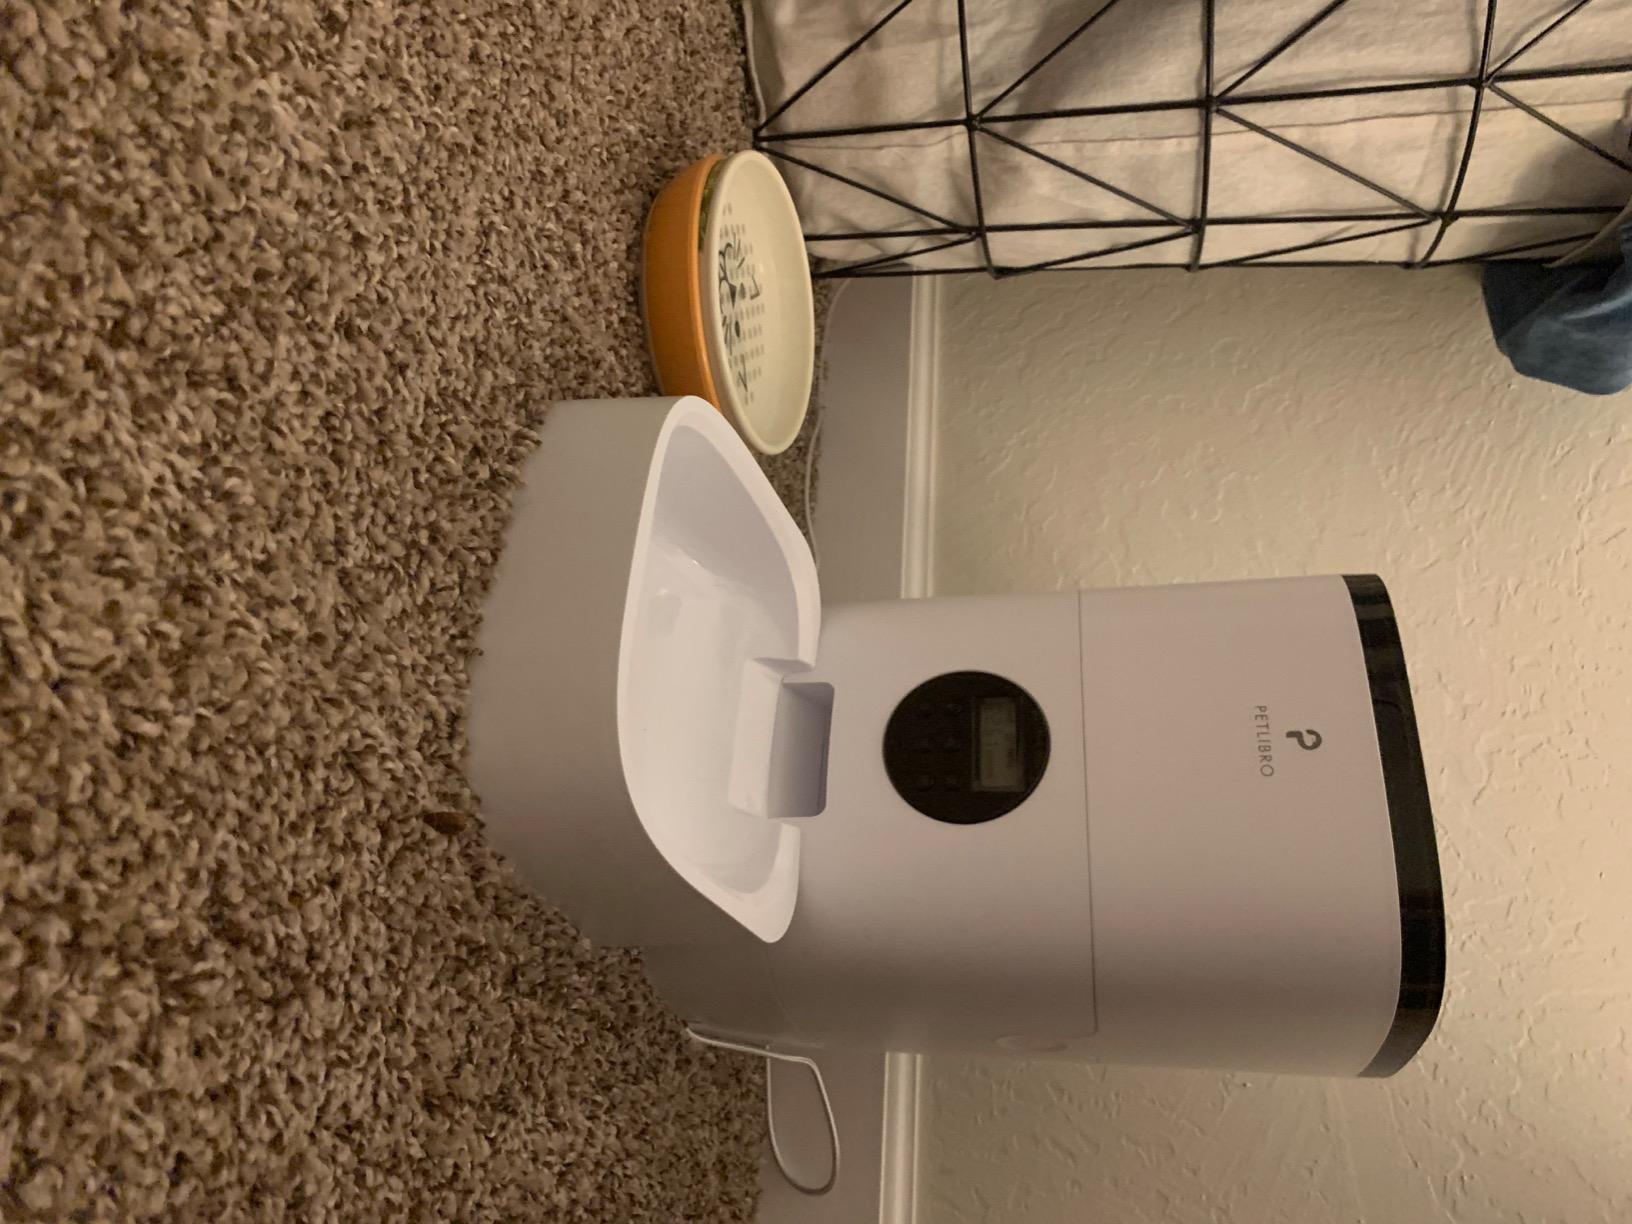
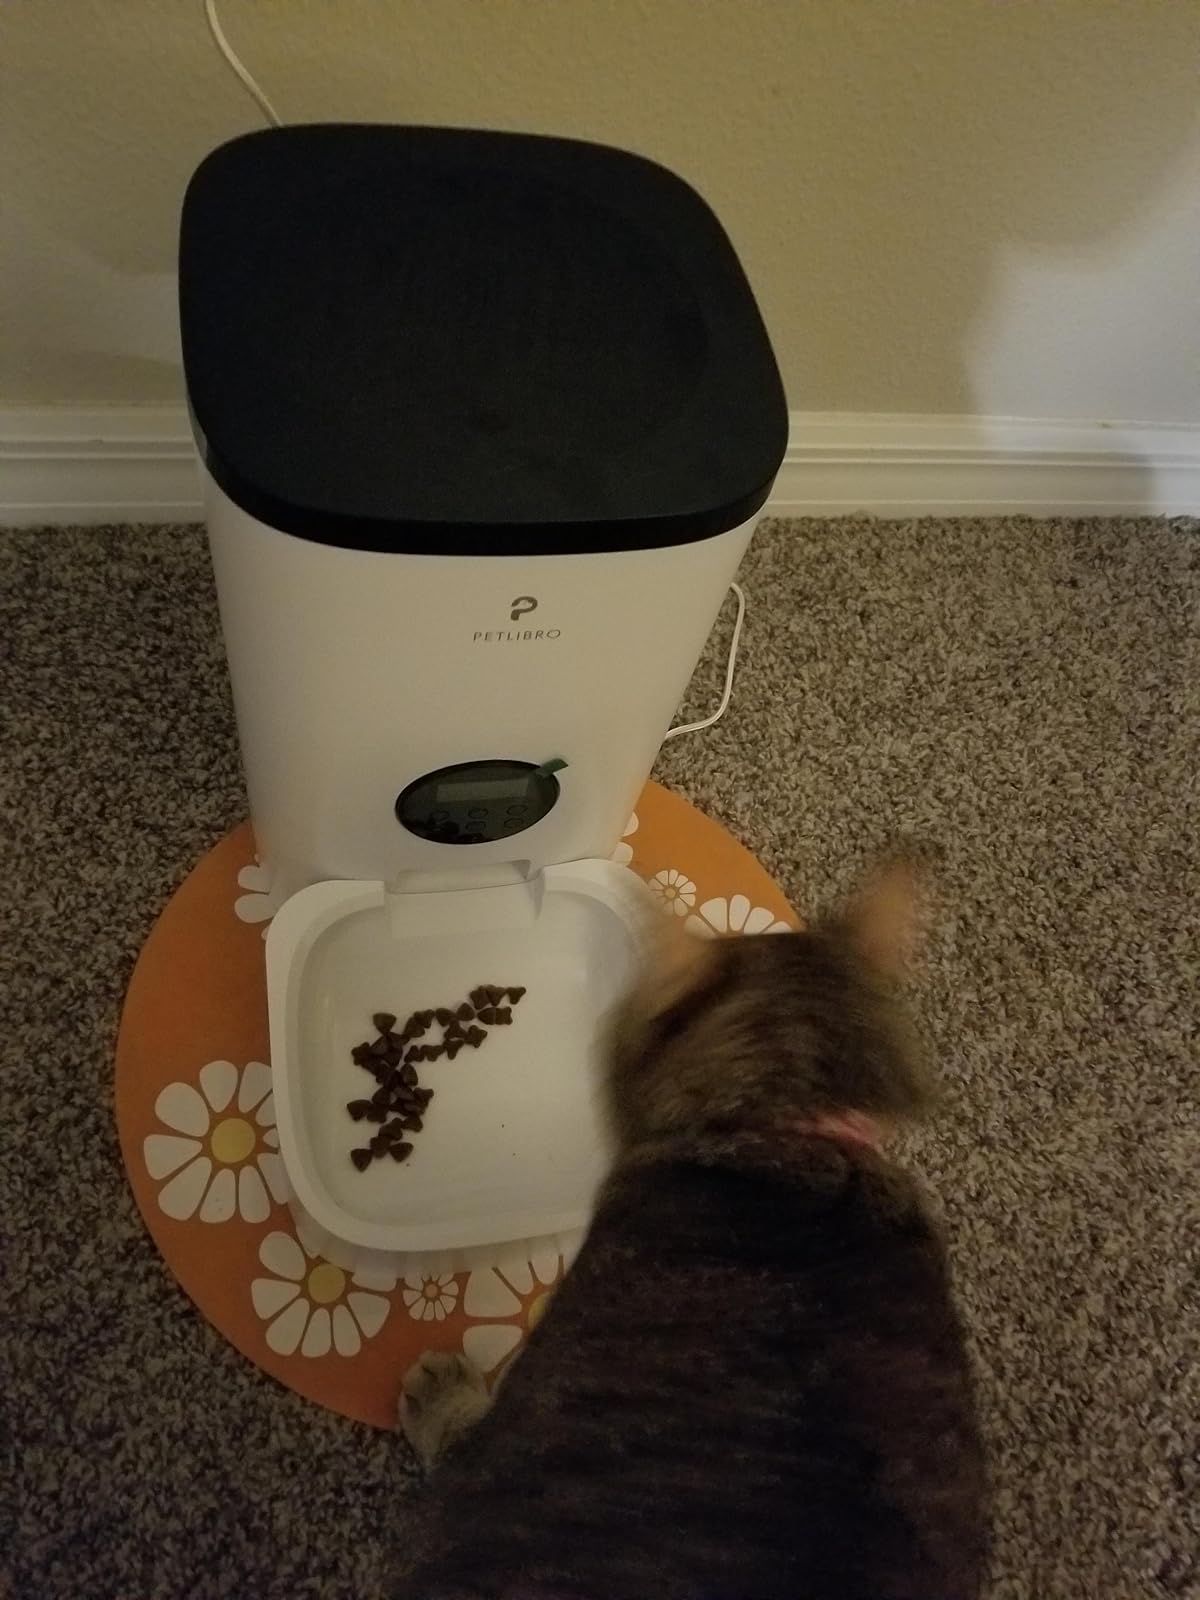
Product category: items_feeder
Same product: yes